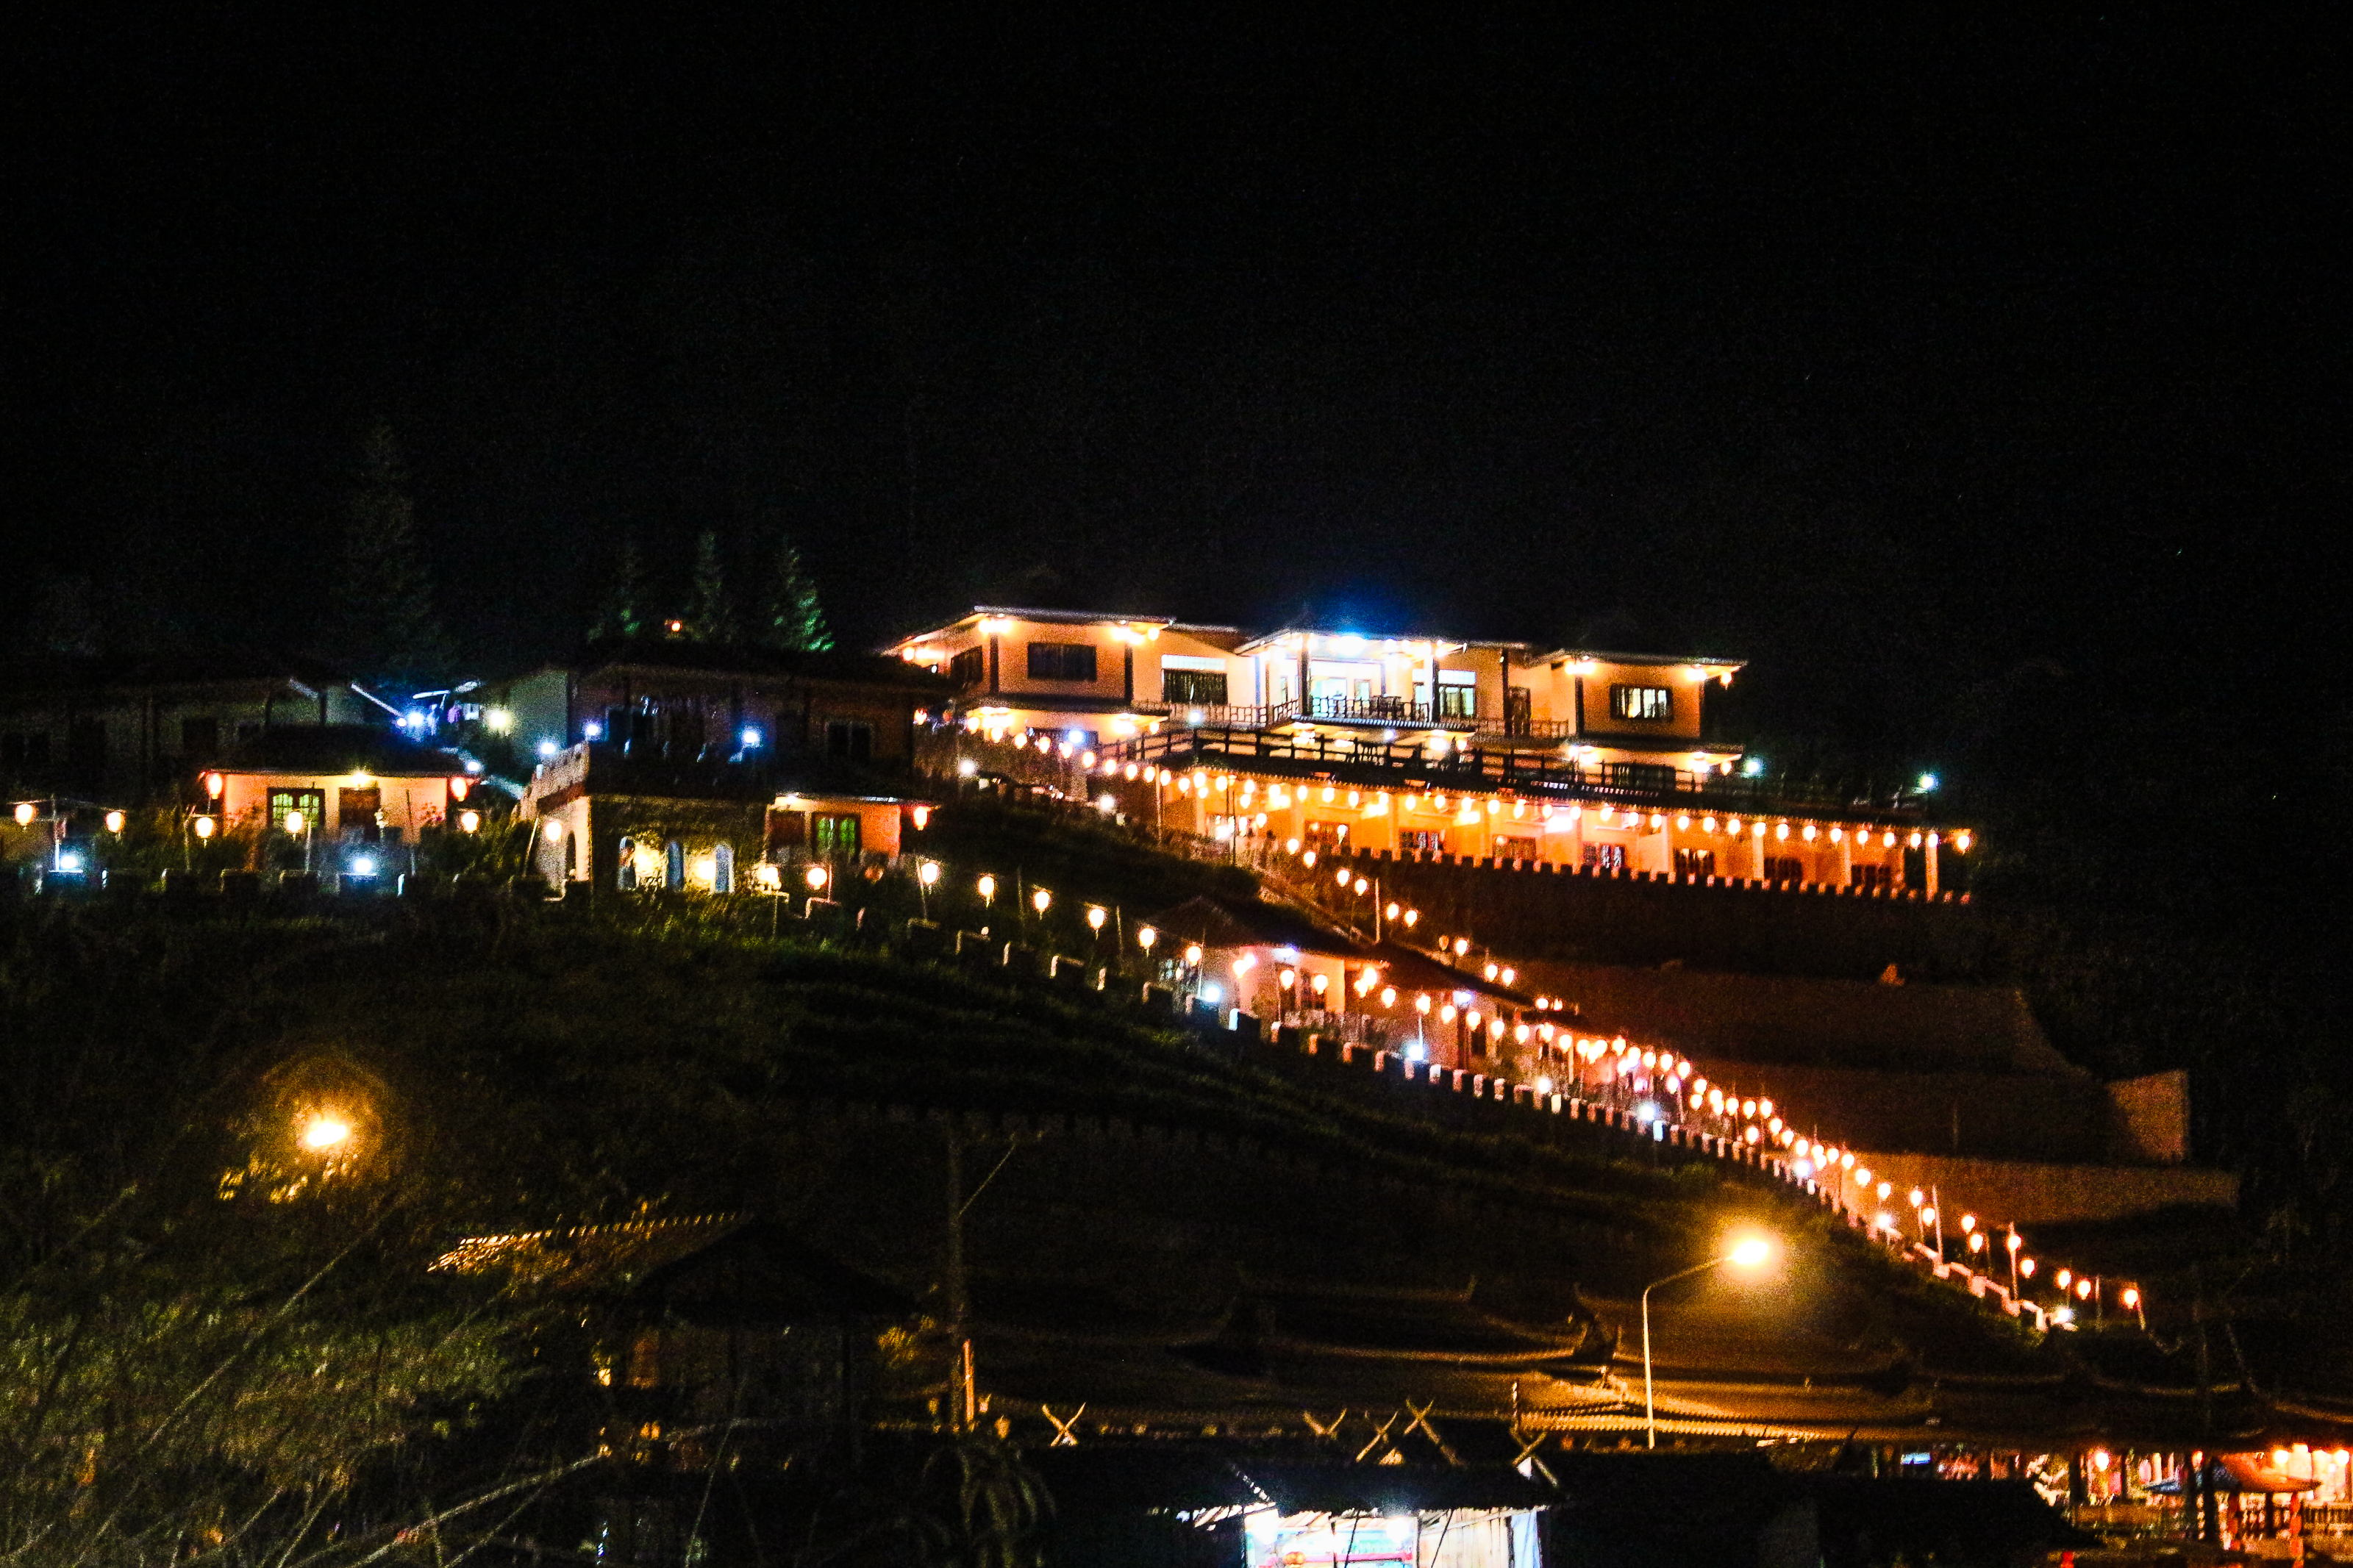
forest, shadow, traveler, sunshine, magnificent, cold, holiday, ban, mist, summer, settlement, mae, beautiful, chinese, tea, mountain, view, son, romantic, design, thailand, national, sunny, village, day, park, sky, green, journey, natural, wallpaper, nature, relax, cool, tree, thai, water, hmong, hong, sunlight, field, light, background, river, travel, lake, landscape, fog, night, lighting, city, midnight, metropolitan area, architecture, darkness, metropolis, building